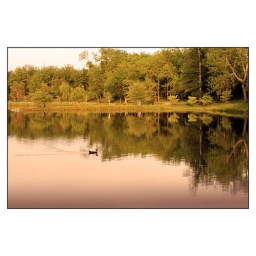
The sun falls softly in hues of pink and gold over Drummond Lake on a clear Midwest summer evening.